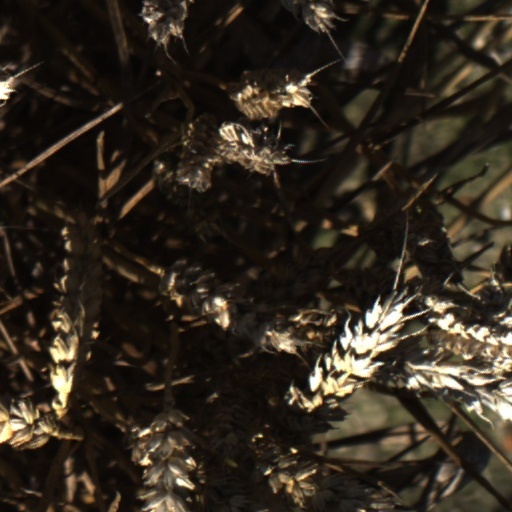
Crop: wheat